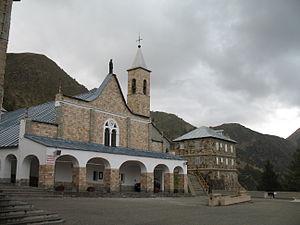
Le sanctuaire Sainte Anne de Vinadio est un sanctuaire catholique qui se trouve sur la commune de Vinadio, dans la province de Coni, Piémont.